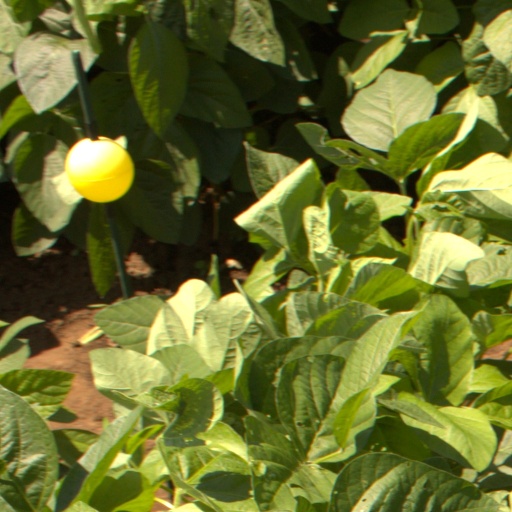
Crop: soybean